Immigration to the United States

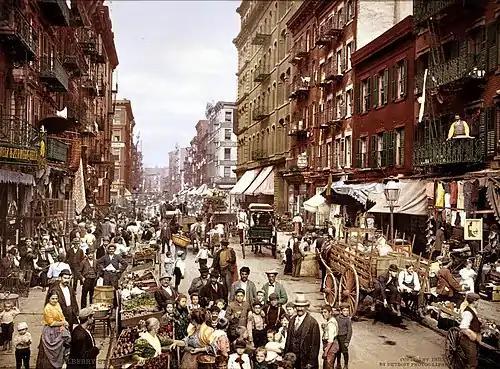
Little Italy in New York City, c. 1900

, approximately half of immigrants living in the United States are from Mexico and other Latin American countries.